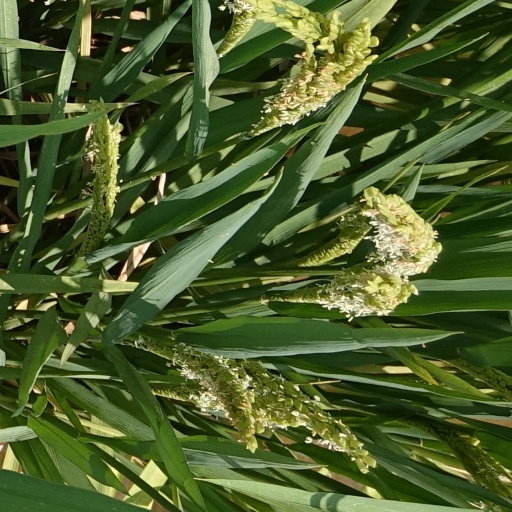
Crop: rice